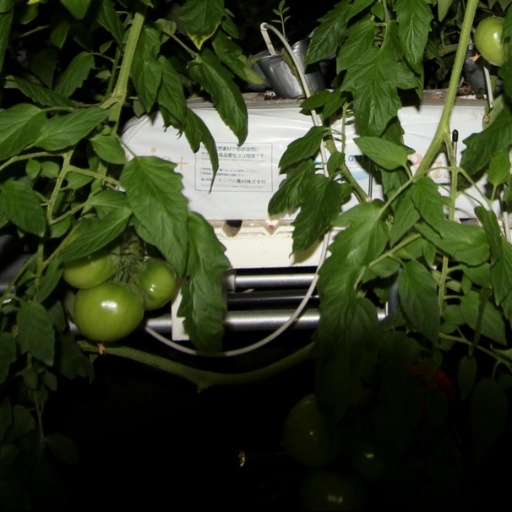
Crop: tomato